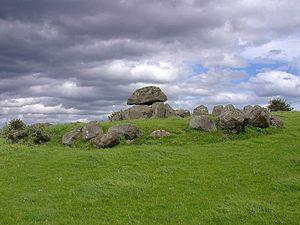
La période de l'Irlande primitive s'étend du Mésolithique jusqu'à l'adoption officielle du christianisme autour du Vᵉ siècle. On peut distinguer quatre grandes périodes : le Mésolithique, le Néolithique, l'âge du Bronze et la période Celte. Le mésolithique est caractérisé par un peuplement faible de chasseurs-cueilleurs.
Cette liste non exhaustive recense les principaux sites mégalithiques du comté de Sligo.